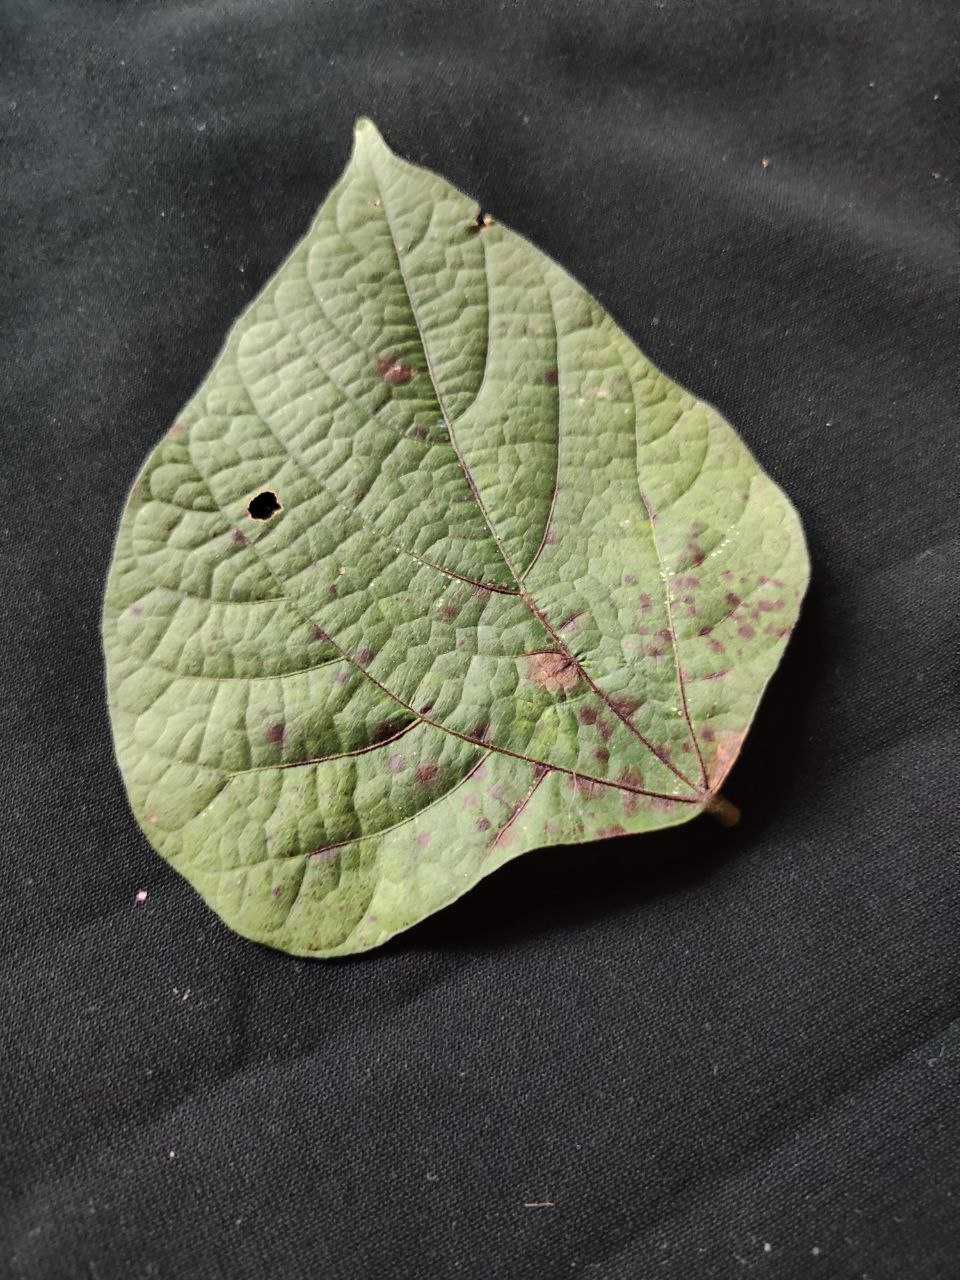
Crop: bean
Leaf condition: Rust